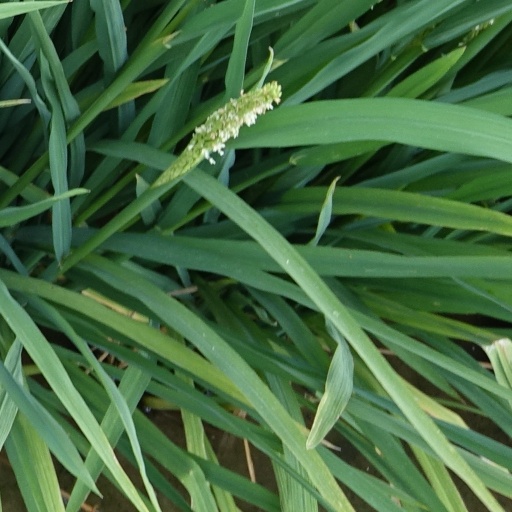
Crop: rice